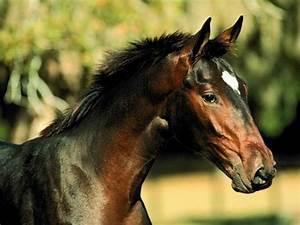
horse